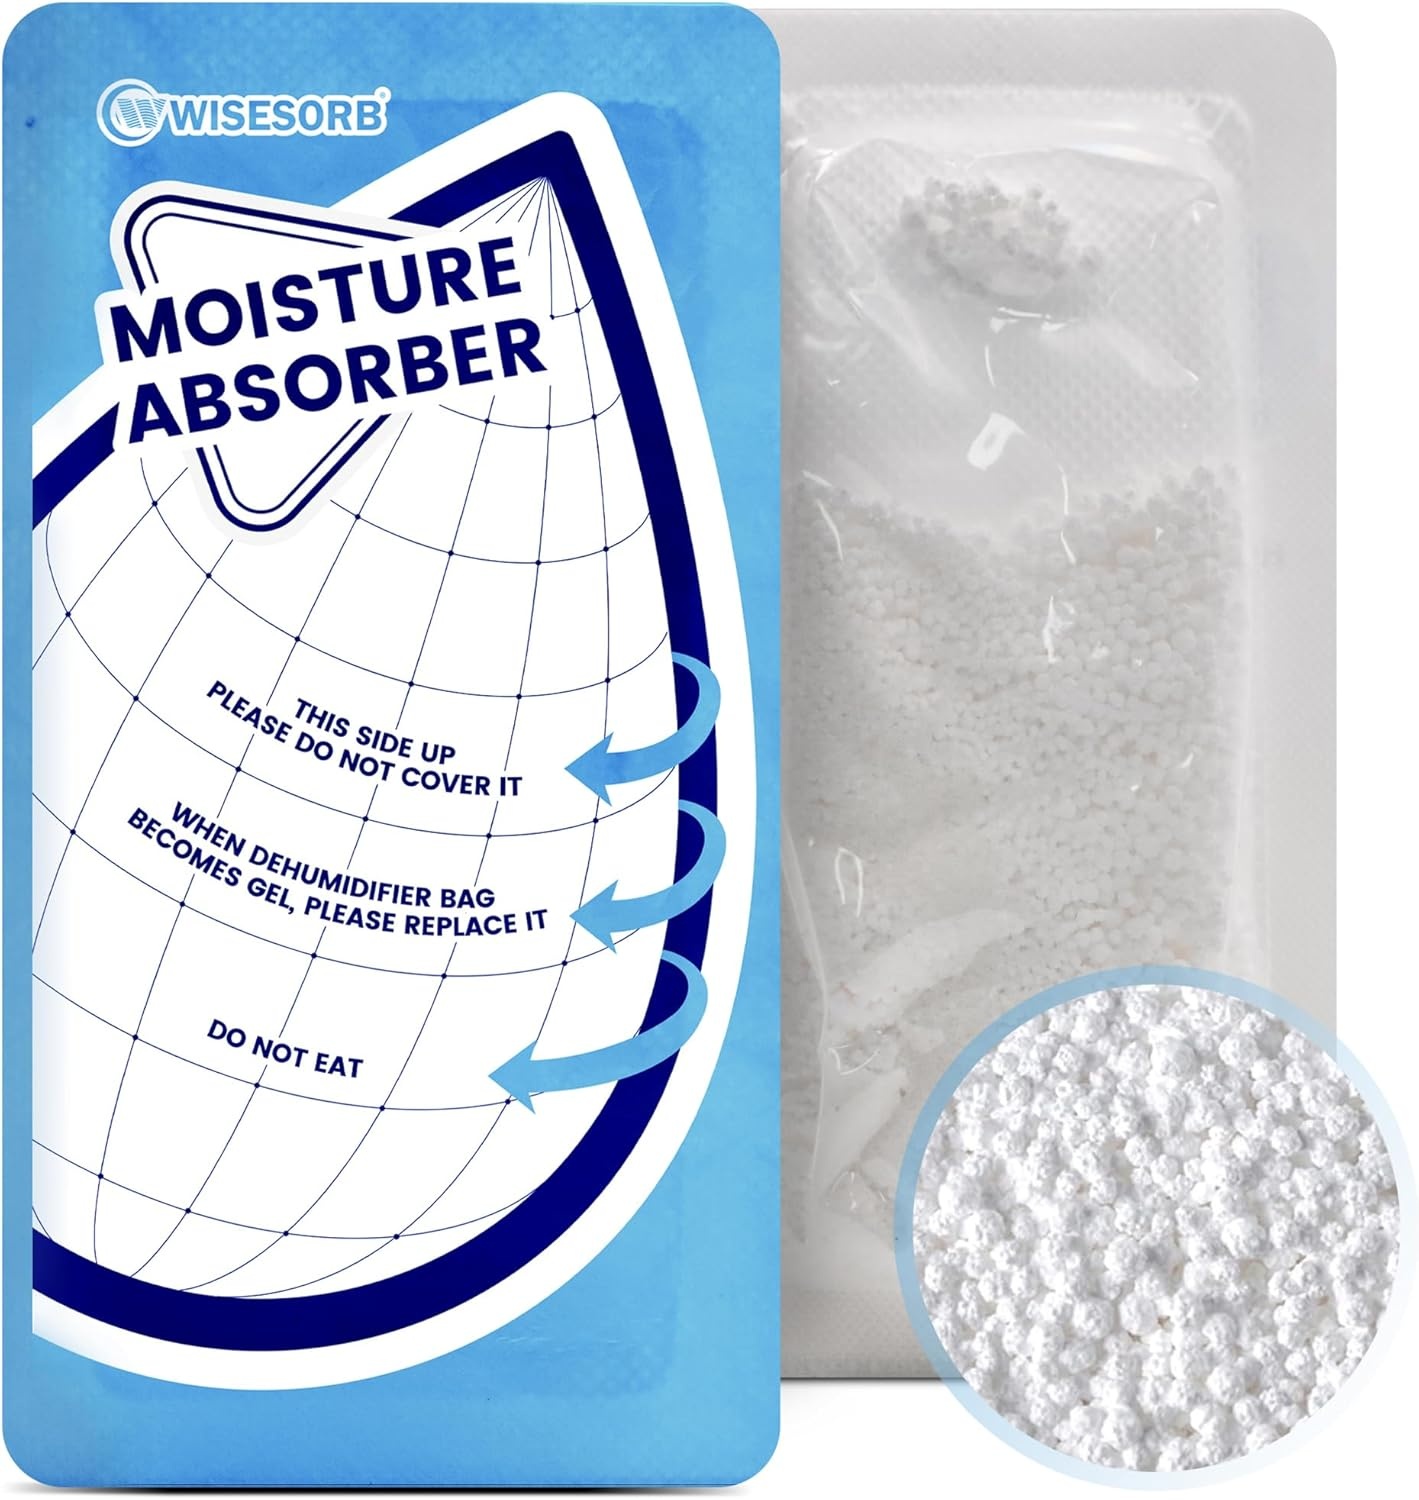
25 Gram Moisture Absorbers, 30 Packs Dehumidifier Bags for Bathrooms, Basements, Rvs, Paper Packing Premium White Granule Humidity Packets Perfect for Closet
Overview Brand : Wisesorb Color : 25 Gram Special Feature : Portable Recommended Uses For Product : Residential Included Components : CaCl2 Material : Plastic Operation Mode : Continuous Manufacturer : AM-TDL-20pcsWhite About this item 【Effective and Versatile Moisture Absorbers for Various Spaces】: In the battle against moisture-related issues like musty odors, and dampness, Wisesorb moisture absorber bags prove to be a game-changer. With their compact size, efficient moisture absorption, and user-friendly design, these bags have garnered positive feedback from users across different scenarios and environments. 【High Quality Moisture Absorbers Material】: Wisesorb moisture absorbers hanging bags utilize high-quality packaging material specifically designed for calcium chloride, providing excellent breathability and being dust-free. Wisesorb moisture absorbers bag with highly absorbent moisture absorption efficiency up to 400%. The calcium chloride will become gel after moisture absorption. It is safe and reliable without risk of liquid leakage. 【Fragrance-Free and Leak-Proof】: Wisesorb desiccant bags are completely fragrance-free. They not only efficiently dehumidify the area but also prevent the emergence of odors caused by excess moisture. They keep the space dry and fresh at all times. You can rest assured that there will be no leakage issues with our bags, as they have undergone pressure testing to ensure their reliability and leak-proof design. 【Versatile Usage】: Moisture absorber packets can be used in various locations, including closets, wardrobes, basements, laundry rooms, households, bathrooms, kitchens, shoe cabinets, cars, cat litter boxes, toolboxes, RVs, campers, and other enclosed spaces. These moisture absorber bags effectively protect your valuables from damage caused by excess moisture and prevent smells. Remember to keep the paper side facing up for optimal performance. 【Space-Saving】: Wisesorb moisture absorber bags are designed to save space, making them incredibly easy to use. Simply place them in the desired area without occupying much space. Placing them paper side up as instructed to observe the beads turning into gel, offering a visual confirmation of moisture absorption. The result is preserved crispness in clothes and the elimination of musty odors, making Wisesorb bags a reliable choice. 【A Suitable Alternative】: Compared to traditional canister-type moisture absorbers, Wisesorb's flat and slender design offers an advantage in terms of placement flexibility. Dehumidifier bags are ideal for placement in corners and on shelves, effectively tackling humidity concerns in spaces like basements. The absence of any fragrance and the absence of noise make them an appealing choice. Humidity closet bags contribute to energy savings, as they eliminate the need for electric dehumidifiers. 【Highly Effective Closet Solution】: Use Wisesorb dehumidifier bags for your clothes drawers found to be highly effective. Even in a challenging environment where clothes tend to develop a musty smell, Wisesorb bags successfully turned the tide. You will be surprised by the amount of humidity the bags managed to absorb. 【Solved Humidity Issues】: In a household plagued by bathroom humidity and smells, Wisesorb bags provided a much-needed solution. By placing these bags strategically in closets and rooms, the user managed to combat smells and reduce moisture levels significantly. These bags also offered a safer and eco-friendly alternative to small dehumidifiers, effectively helping maintain a pleasant environment. 【Bathroom Humidity Tamed】: If you've struggled with persistent bathroom humidity and found no relief from various products, Wisesorb's bags are here to transform your experience. By strategically placing multiple bags in the demanding setting under your bathroom sink, you'll witness significant changes within a mere month. Prepare to be truly impressed by the captivating gel-forming process, a visual testament to the bags' remarkable ability to capture and conquer moisture. The package contains 30 desiccant bags, each weighing 25g and measuring 1.236 x 2.323 inches. Bags are sealed in a ziplock bag for easy storage and use. Wisesorb moisture absorber bags have proven to be a reliable and effective solution for combating moisture-related challenges in diverse environments. Their compact size, gel-forming process, and ease of use have won over users seeking convenient and eco-friendly ways to manage humidity and preserve the quality of their belongings.
Brand: Wisesorb
Category: Home & Garden > Household Supplies > Moisture Absorbers